John Farrah

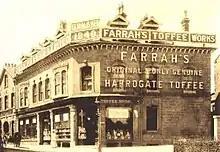
Farrah's toffee shop, before 1914

John Farrah was a baker and a grocer. In the late 19th century he was owner and director of Messrs John Farrah (Limited), grocers and confectioners of Crescent Road and Royal Parade, Harrogate. In 1903 the American mycologist George Francis Atkinson said that Farrah earned "four or five thousand dollars yearly".